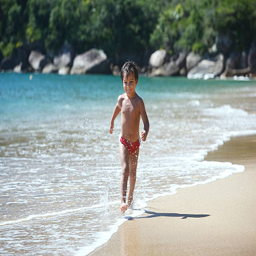
boy running on the beach